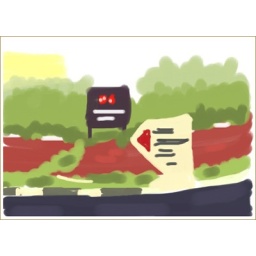
These are very commonly used road signs in Chandigarh to indicate sectors and other city spots.